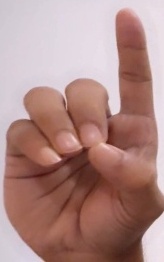
ASL sign: D